Royal Victoria Eye and Ear Hospital

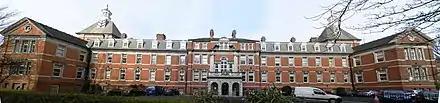
View from Adelaide Road

RVEEH was designed by architects Carroll & Batchelor who had previously worked on the Hardwicke Fever Hospital, the Richmond Surgical Hospital, St. Mark's Ophthalmic Hospital, St. Edmundsbury Hospital, Lucan, Whitworth Fever Hospital (Drumcondra Hospital), and the Royal Hospital for Incurables (Royal Hospital, Donnybrook). The symmetrical building features Queen Anne style architecture. The cost of the original building was £41,862.